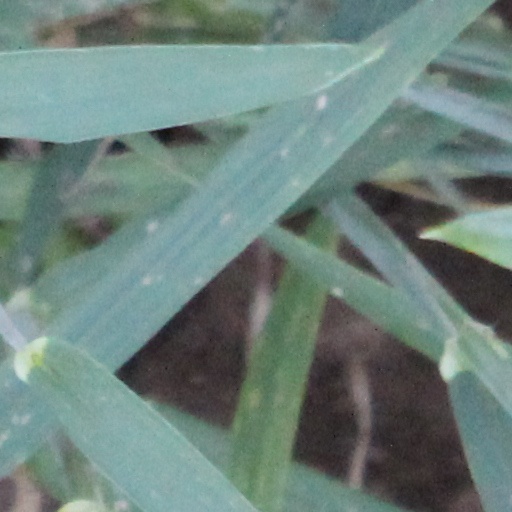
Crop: wheat